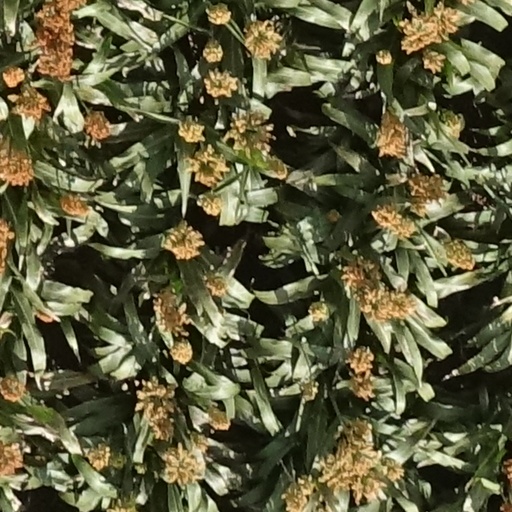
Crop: sorghum